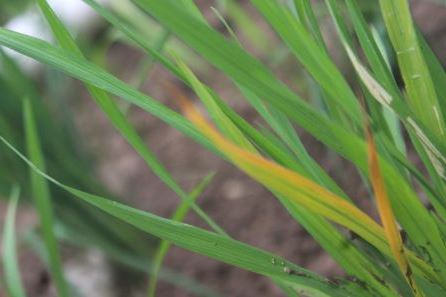
Disease: Tungro